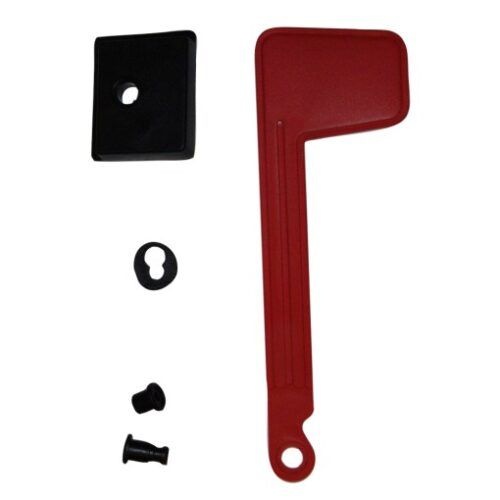
Architectural Mailboxes Plastic Replacement Flag Kit
Quick fix for broken or missing flag Bright red easily alerts mail carriers Made of rust-proof plastic Includes flag, bracket, assembly hardware and instructions Mailbox sold separately When it’s time to replace a worn, damaged or missing plastic mailbox flag, the Mailbox Flag Kit provides a convenient solution. The red flag is easy to install and made from durable and sturdy polypropylene plastic so it will not rust. Mounting hardware is included in the Mailbox Flag Kit.
Brand: Architectural Mailboxes
Category: Home & Garden > Decor > Mailbox Accessories > Mailbox Flags